Maria Crocifissa di Rosa

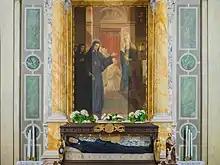
Altar and funeral monument of Maria Crocifissa di Rosa in the Handmaids of Charity chapel in Brescia

Maria Crocifissa Di Rosa (6 November 1813 – 15 December 1855) - born as Paola Francesca Di Rosa - was an Italian Roman Catholic professed religious and the founder of the Ancelle della carità (1839). Di Rosa worked first at her father's spinning mill where she - with his encouragement - tended to the spiritual and material needs of the female workers while gathering several women to dedicate their collective efforts to caring for the poor; this formed the basis for the establishment of her religious congregation. Her apostolate prioritized tending to the ill in hospitals and to soldiers going to the front.